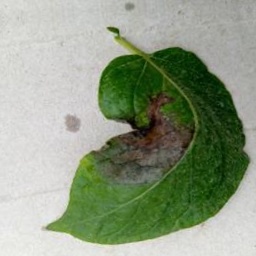
Etiqueta: Late Blight